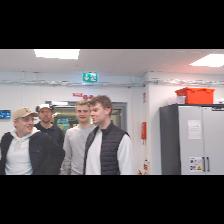
Label: Human